Dhilba Guuranda–Innes National Park

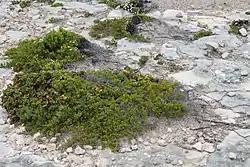
Black snake in Innes National Park

The coastline extending from Willyama Bay to Cape Spencer consists of a number of bays such as Cable Bay and Stenhouse Bay with some prominent headlands such as Rhino Head and a line of cliffs between Cable Bay and Stenhouse Bay. From Cape Spencer to West Cape, an unbroken line of cliffs ranging in height between and with some sandy beaches at their feet make up the south west coast of Yorke Peninsula. From West Cape to Pondalowie Bay, the cliff line is of a relatively lower height. From the south end of Pondalowie Bay to Gym Beach, areas of sand dunes dominate the shoreline and the land immediately adjoining it with the exception of Royston Head and the cliff line extending eastward to Dolphin Beach. The land between the national park's boundary and the road system is dominated in part by a network of saline lakes.